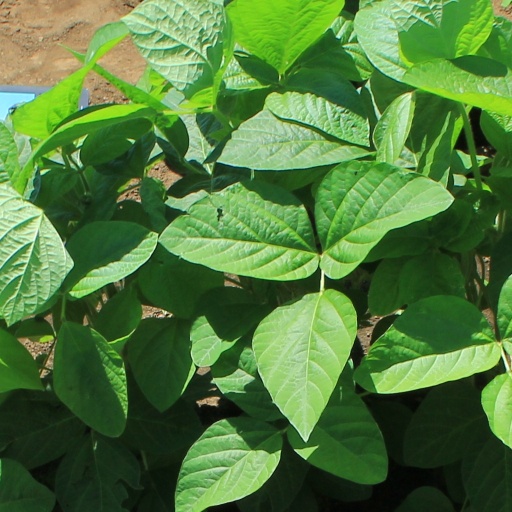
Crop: soybean